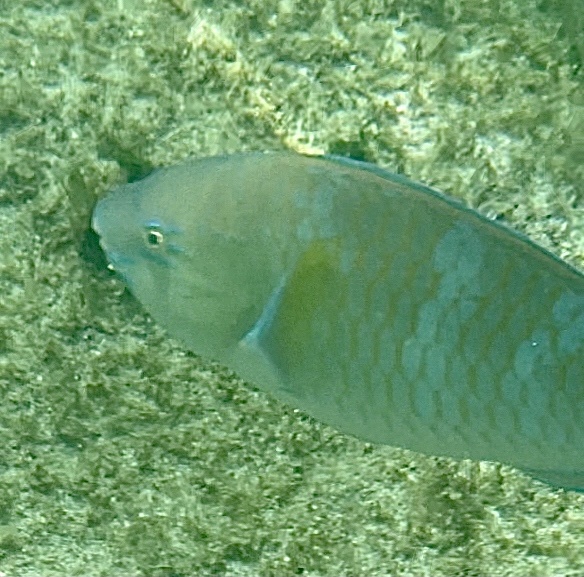
Scarus ghobban (Blue-barred Parrotfish)